Nancy Pelosi

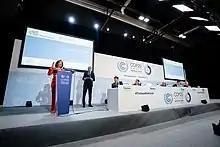
Nancy Pelosi at 2019 United Nations Climate Change Conference (COP25)

Pelosi has long supported LGBT rights. In 1996, she voted against the Defense of Marriage Act, and in 2004 and 2006, she voted against the proposed Federal Marriage Amendment, which would amend the United States Constitution to define marriage federally as being between one man and one woman, thereby overriding states' individual rights to legalize same-sex marriage. When the Supreme Court of California overturned the state's ban on marriage between same-sex couples in 2008, Pelosi released a statement welcoming the "historic decision". She also indirectly voiced her opposition to California Proposition 8, a successful 2008 state ballot initiative which defined marriage in California as a union between one man and one woman.